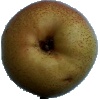
Label: Pear Forelle 1